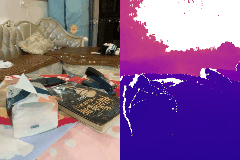
Label: book